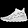
Label: Sneaker